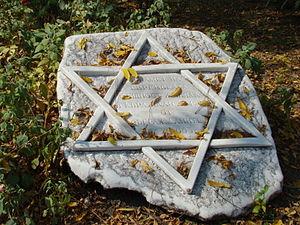
Kardjali est une ville de Bulgarie méridionale, située dans les monts Rhodopes. Elle est la capitale administrative de l'oblast de Kardjali et le centre de l'obština de Kărdžali. Kărdžali est la capitale des Turcs de Bulgarie.